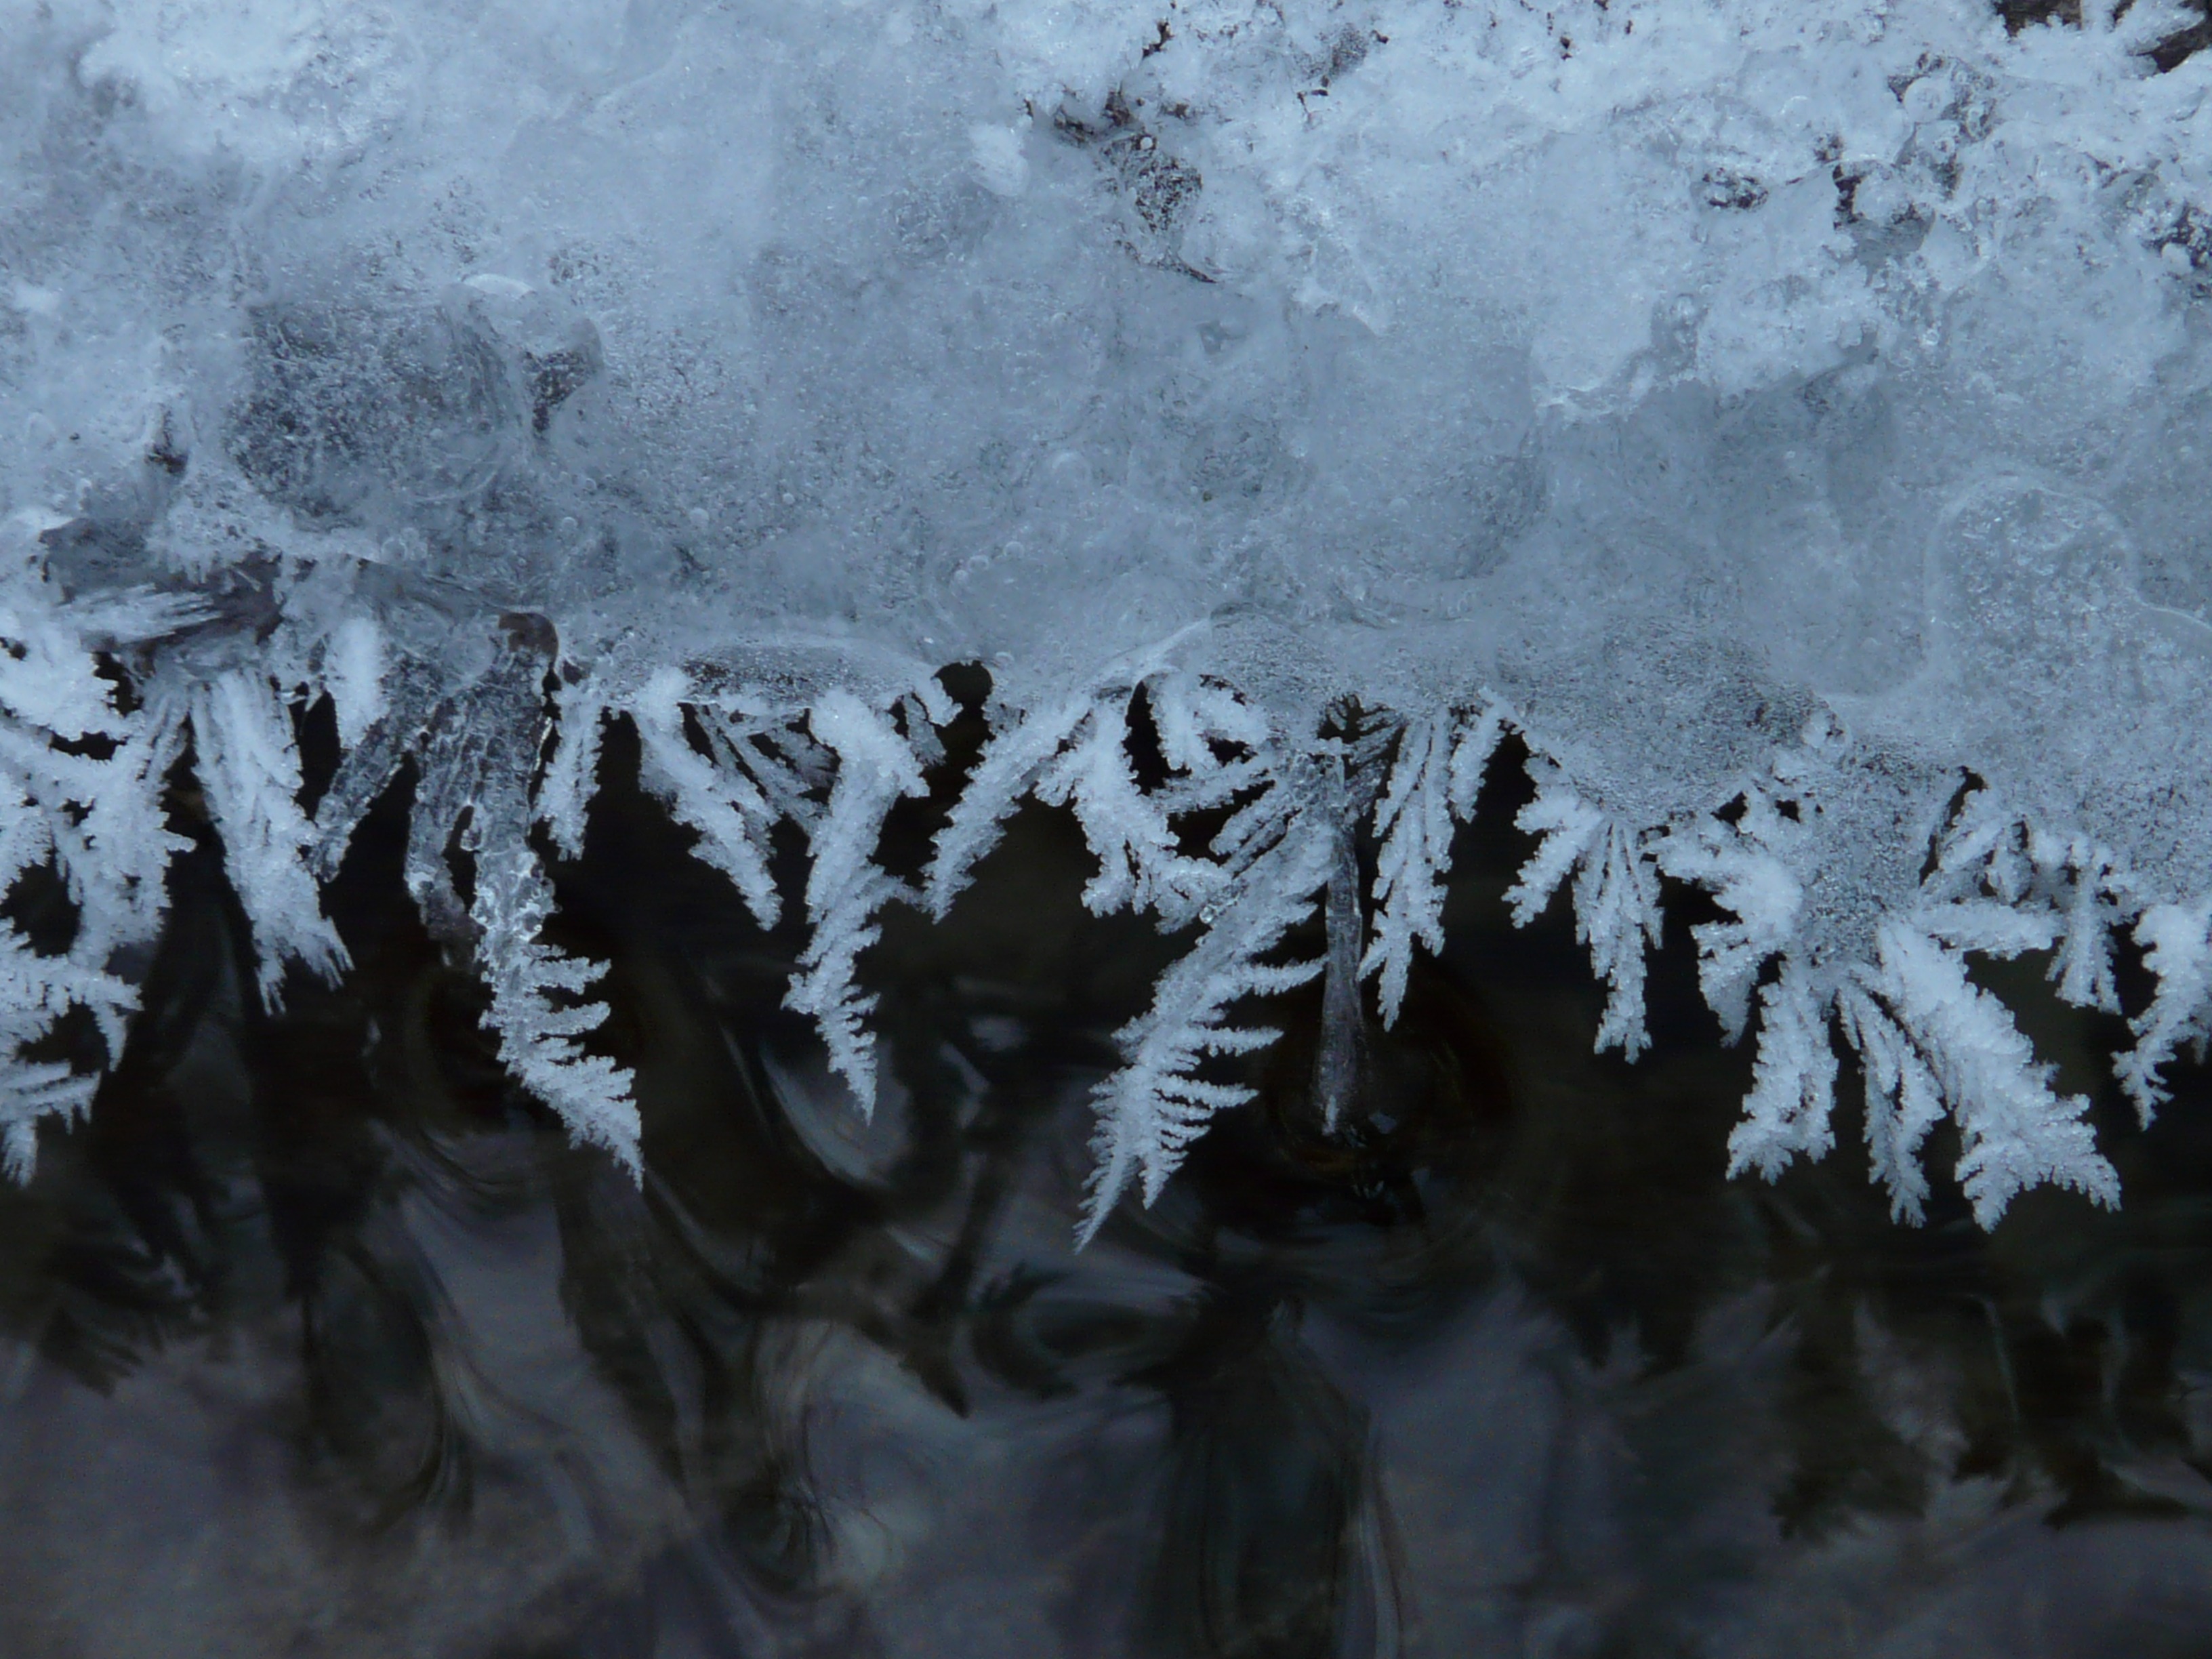
tree, nature, forest, branch, snow, cold, winter, frost, ice, reflection, weather, frozen, season, iced, icy, blizzard, icicle, freezing, eiskristalle, crystals, atmospheric phenomenon, geological phenomenon